Rodolphe L. Agassiz

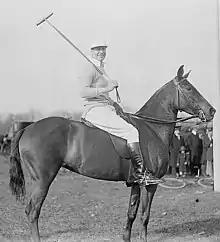
R. L. Agassiz, circa 1910

Rodolphe Louis Agassiz (September 3, 1871 – July 31, 1933) was an American polo player. He later became chairman of the board of the Calumet and Hecla Mining Company.